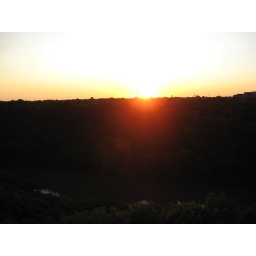
sunset off balcony on the 11th floor, this balcony over looks the river